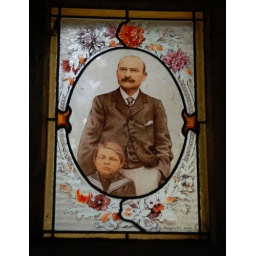
Portrait of father and son - painted glass window in mausoleum